Evolution (All Japan Pro Wrestling)

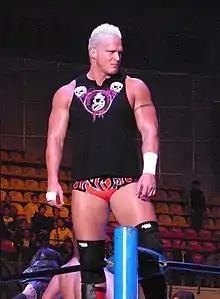
Joe Doering

On October 21, 2012, two longtime "generational rivals", Joe Doering and Suwama, faced each other in a match, which ended in a draw, after both men were counted out of the ring. After Suwama successfully pleaded for the match to be restarted, it ended in another draw less than three minutes later, when neither man was able to continue. Following the match, the two men shook hands, before Suwama announced that he was going to be taking part in the upcoming World's Strongest Tag Determination League and nominated Doering as his partner. On November 13, Suwama held a press conference to announce that he and Doering had come up with a name for their new tag team, "Last Revolution" (L/R), combining the names of the finishing moves of the two men; Suwama's "Last Ride" and Doering's "Revolution Bomb". In the tournament, which ran from November 17 to 30 and was contested for the vacant World Tag Team Championship, Last Revolution made it all the way to the finals, before losing to Get Wild (Manabu Soya and Takao Omori).